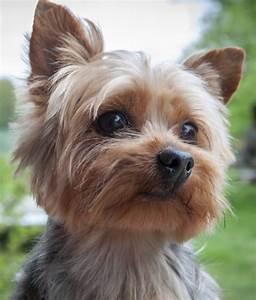
dog